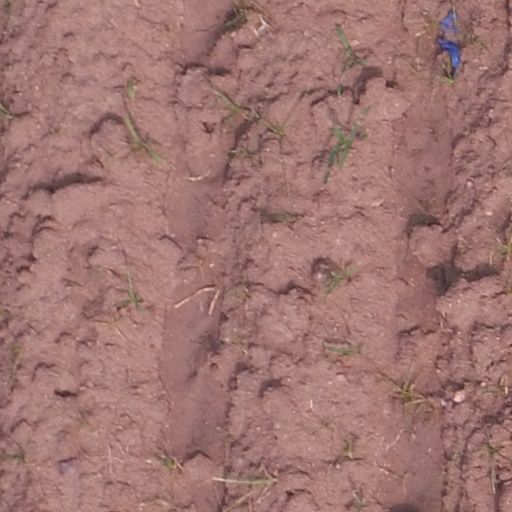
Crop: maize; corn